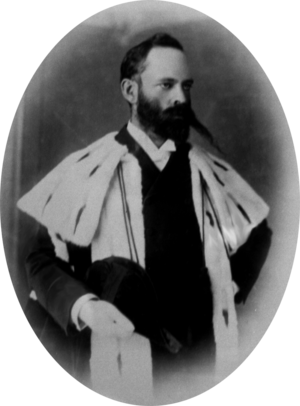
Sir David Pieter de Villiers Graaff, 1ᵉʳ baronnet, est un homme d'affaires et un homme politique d'Afrique du Sud, maire du Cap en 1891, député au parlement de la colonie du Cap, ministre au sein du gouvernement colonial de John X. Merriman, membre du parti sud-africain, député au parlement de l'Union de l'Afrique du Sud et membre du gouvernement de Louis Botha entre 1910 et 1916.
La liste des maires de la ville du Cap désigne les chefs des exécutifs locaux gérant la ville du Cap en Afrique du Sud.
Les ministres des communications d'Afrique du Sud sont compétents pour tous les sujets relevant des télécommunications et de l'industrie de la radiodiffusion.